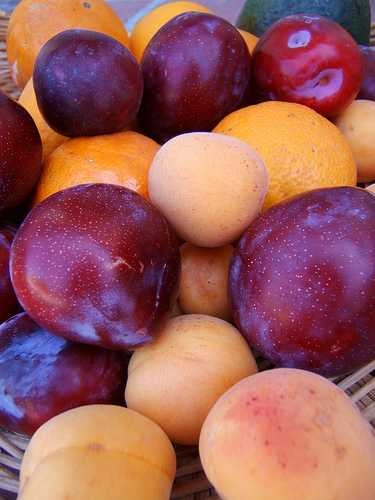
Label: Orange